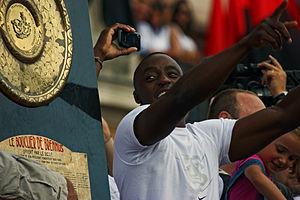
Yannick Nyanga face au public toulousain du capitole après leur titre de champion de France 2011.
Le bouclier de Brennus est la récompense décernée à l’équipe victorieuse du championnat de France de rugby à XV, le Top 14.
Pour la saison 2010-2011, le Stade toulousain dispute le Top 14 et la Coupe d'Europe.
Yannick Nyanga Kabasele, né le 19 décembre 1983 à Kinshasa, est un joueur de rugby à XV et à sept français. Il évolue au poste de troisième ligne aile en équipe de France et au sein des effectifs de l'AS Béziers, du Stade toulousain, où il passe l'essentiel de sa carrière, de 2005 à 2015, et du Racing 92, où il termine sa carrière de joueur en 2018. Il reste dans ce club pour occuper le poste de directeur sportif dès l'année suivante.